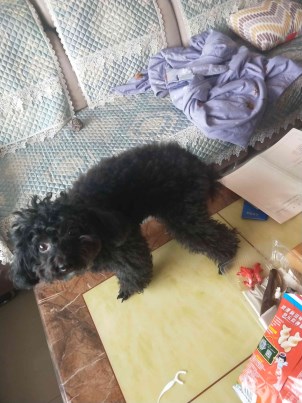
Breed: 7449-n000128-teddy